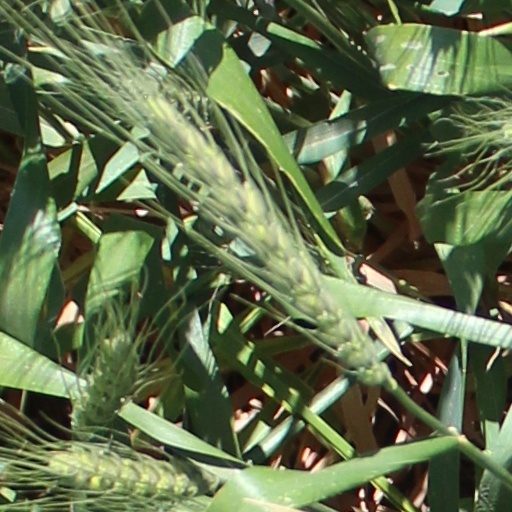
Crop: wheat